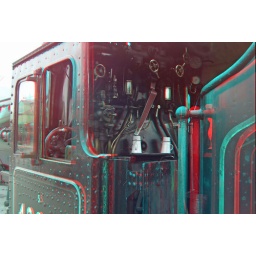
Steam locomotive cab Severn Valley Railway in anaglyph 3D Stereo red cyan glasses to view